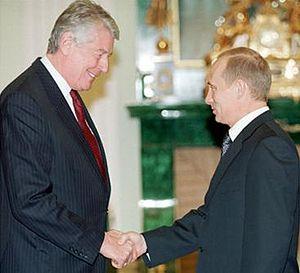
Willem Kok, dit Wim Kok, né le 29 septembre 1938 à Bergambacht et mort le 20 octobre 2018 à Amsterdam, est un homme d'État néerlandais, membre du Parti travailliste et Premier ministre des Pays-Bas de 1994 à 2002.